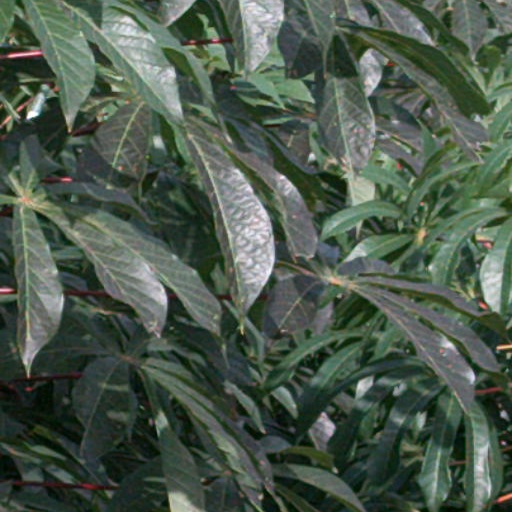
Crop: cassava